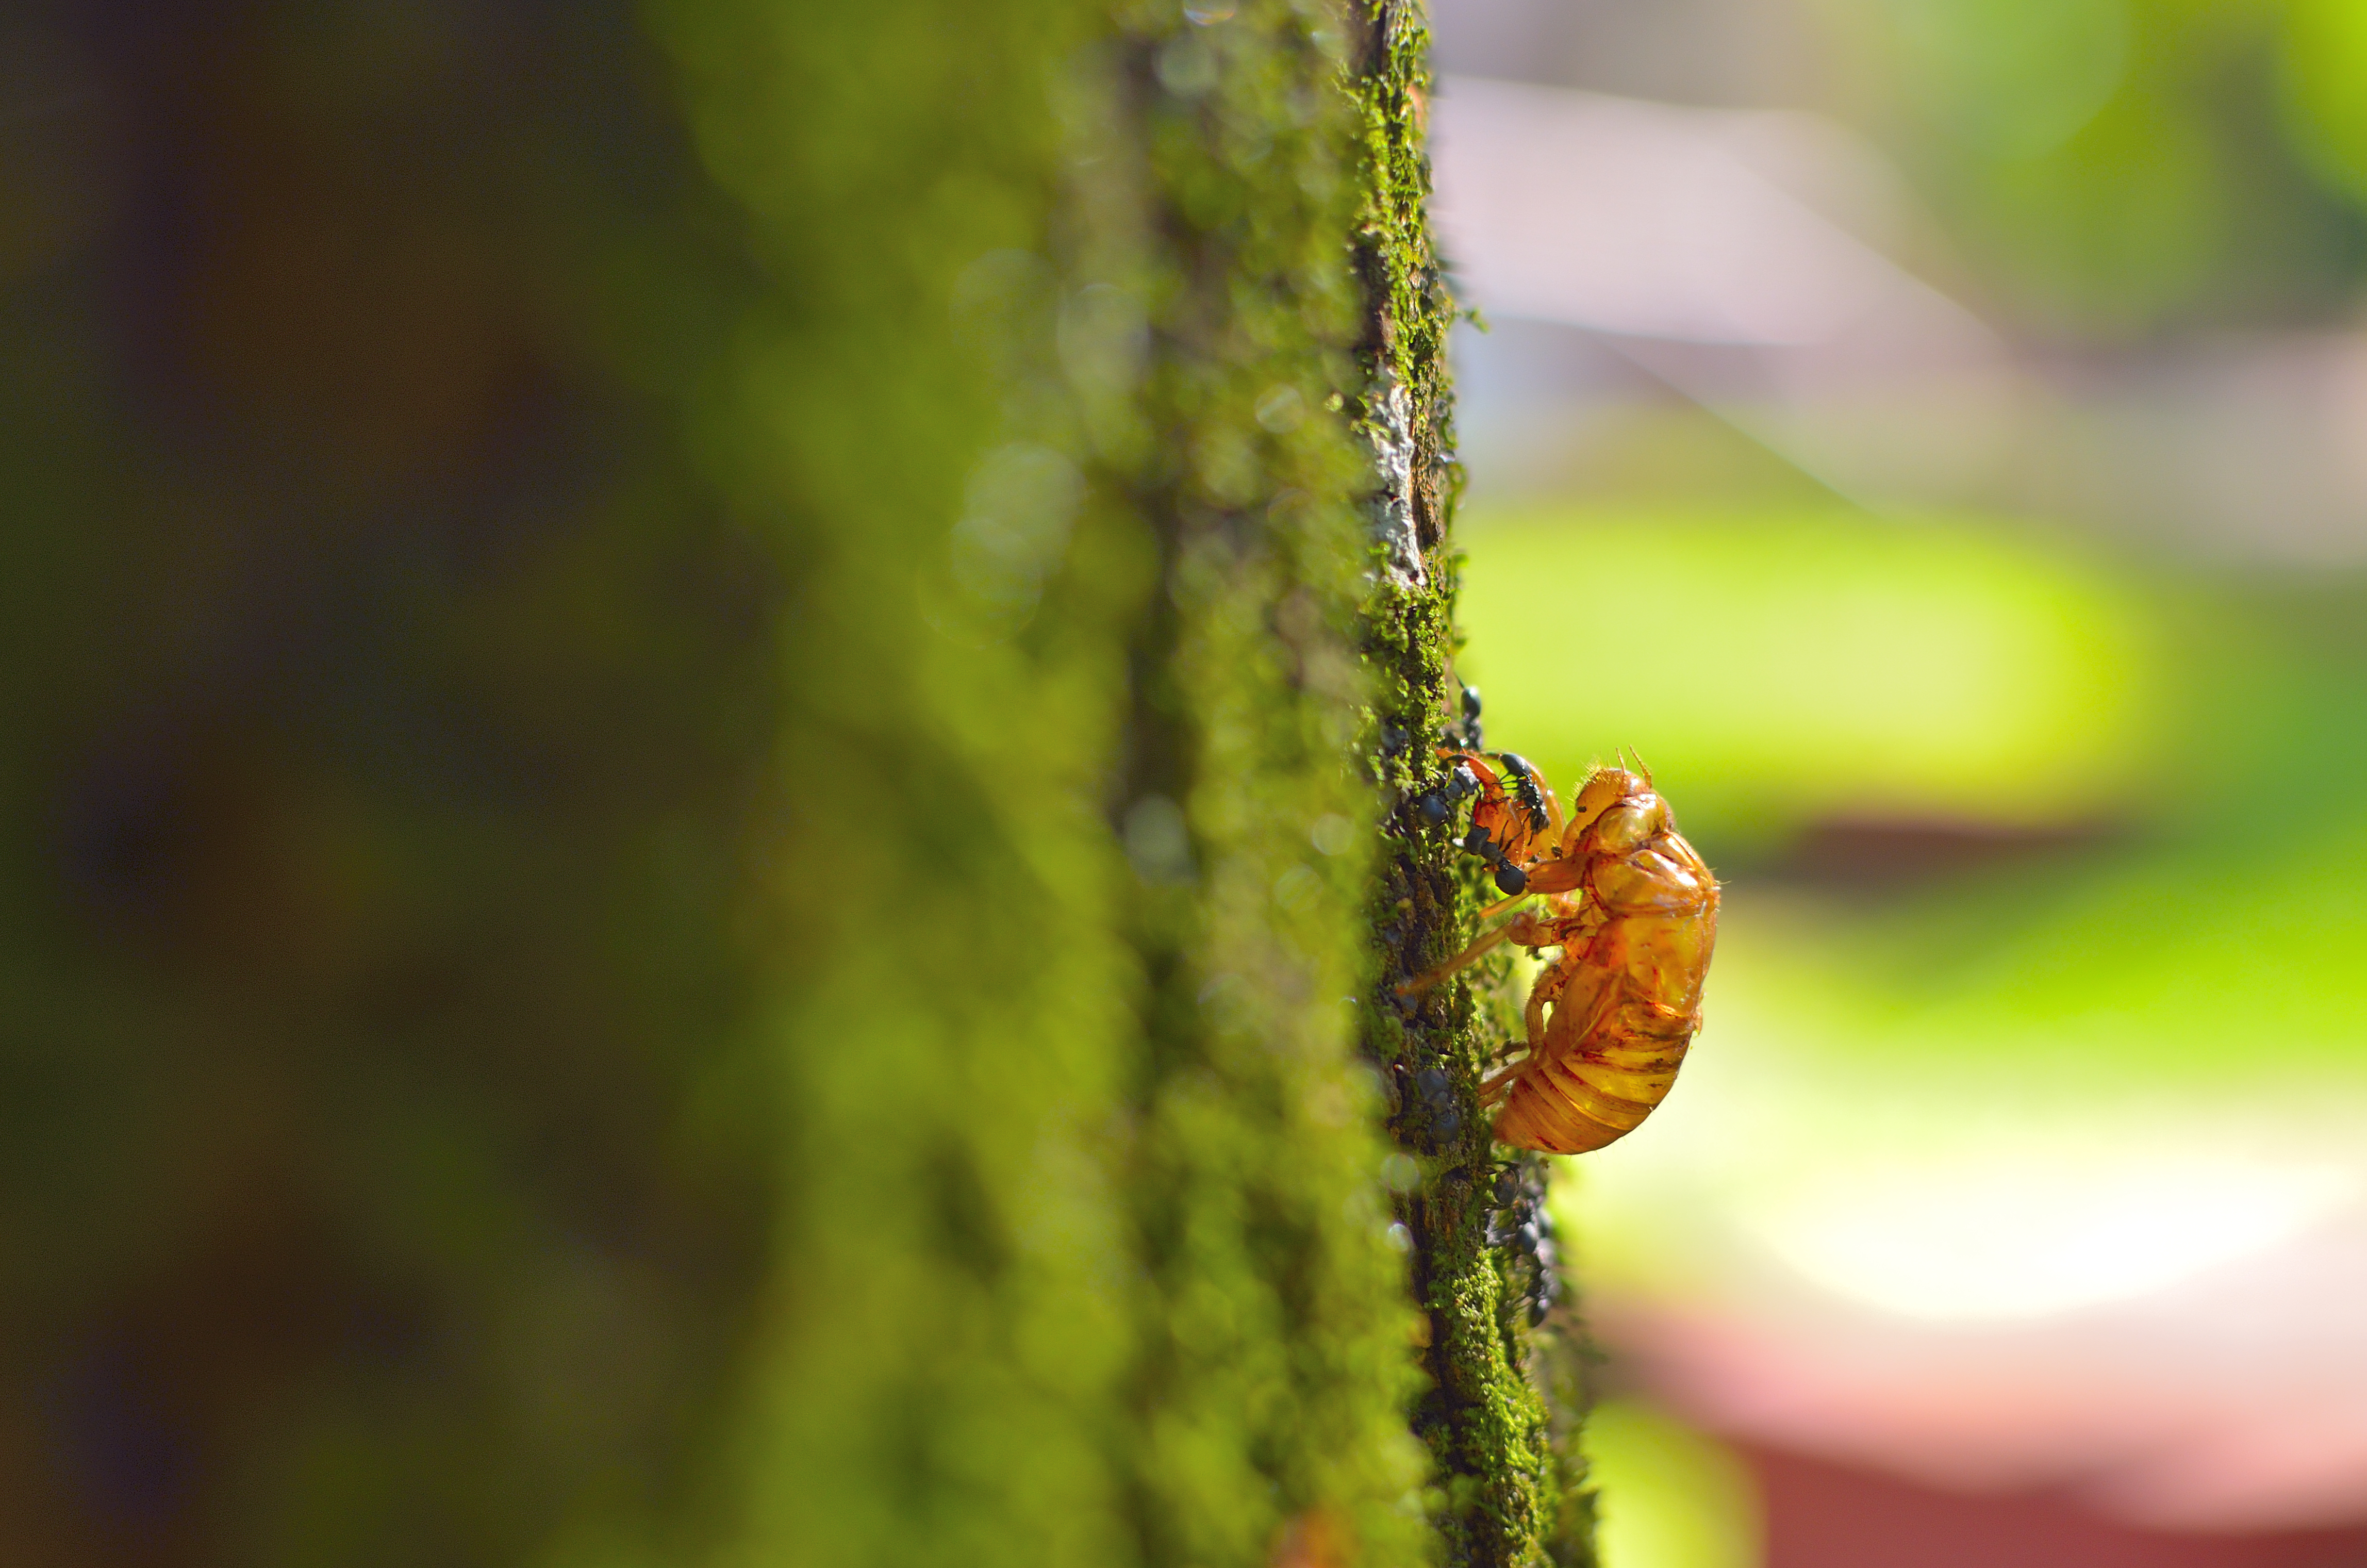
tree, nature, grass, branch, plant, photography, sunlight, leaf, flower, pollen, green, produce, insect, autumn, botany, yellow, flora, fauna, invertebrate, close up, arbol, esqueleto, exoesqueleto, chicharra, bud, macro photography, plant stem